Mannheim–Saarbrücken railway

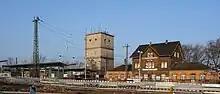
Ludwigshafen-Mundenheim station

"Ludwigshafen-Mundenheim" station Is located in the south-west of the Ludwigshafen district of Mundenheim. It originated in 1886 and was originally just called "Mundenheim". From 1890, a narrow-gauge railway ran to Dannstadt and was extended in 1911 to Meckenheim. It received a new entrance building in connection with the quadruplication of the main railway between Schifferstadt and Ludwigshafen. Due to the incorporation of Mundenheim into Ludwigshafen, it was renamed "Ludwigshafen-Mundenheim". The closure of the narrow-gauge railway to Meckenheim followed in 1955. Since the commissioning of the new Ludwigshafen Hauptbahnhof in 1969, the station has been administered as a part of that station. From it branches off a stretch of freight line that winds to the Rhine and connects to the BASF plant.